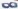
Number: 8